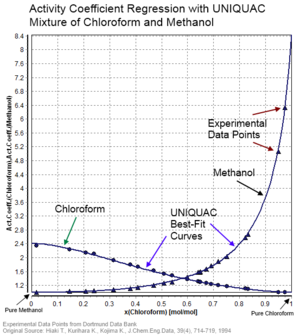
UNIQUAC est un modèle de coefficient d'activité utilisé dans la description des équilibres entre phases. Le modèle est aussi appelé le modèle du treillage et est un prolongement qui vient d’une approximation de premier ordre de l'interaction des surfaces moléculaires en statistiques thermodynamiques. Le modèle n'est cependant pas entièrement compatible thermodynamiquement en raison de sa théorie sur les deux mélanges liquides. Dans cette approche, la concentration locale autour d’une molécule centrale est supposée être indépendante de la composition locale autour d'un autre type de molécule.